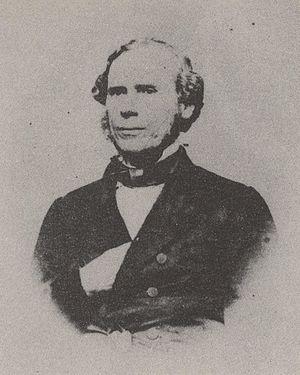
Cette page dresse la liste des chefs du gouvernement brésilien par ordre chronologique.